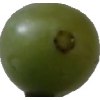
Label: grape